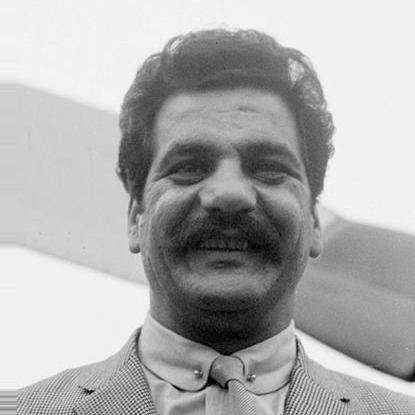
Age: 35